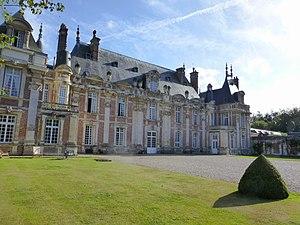
Vue de la façade Sud du château
Le château de Miromesnil est une demeure historique située sur la commune de Tourville-sur-Arques, en Seine-Maritime.